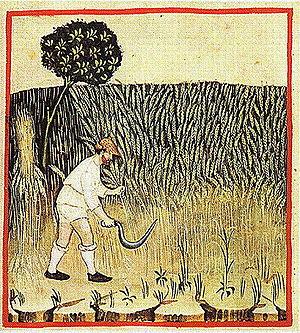
Seigle (Siligio) Nature: froid et sec au second degré. Optimum: Celui qui a complètement mûri. Usage: Il diminue la concentration des humeurs. Dangers: Mauvais pour ceux qui souffrent de coliques ou de la mélancolie. Neutralisation des dangers: Avec beaucoup de blé.